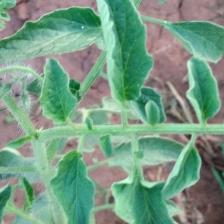
Crop: Tomato
Condition: healthy-leaf